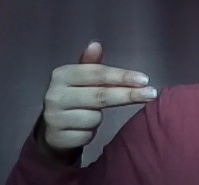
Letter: ghain